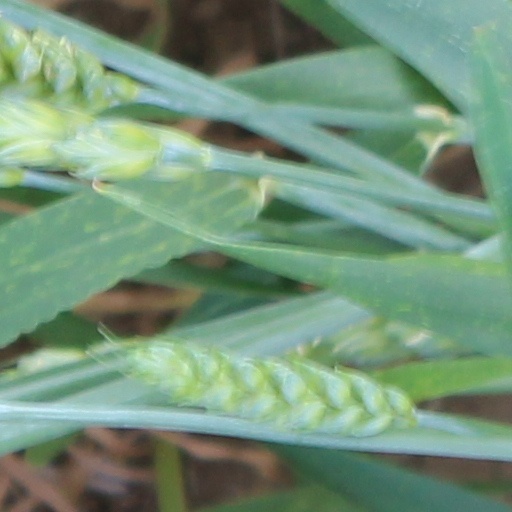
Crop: wheat